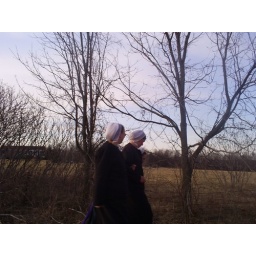
Amish girls near Cayuga lake